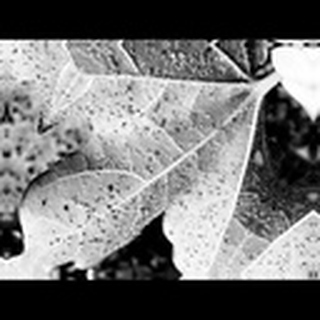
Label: cotton_aphids